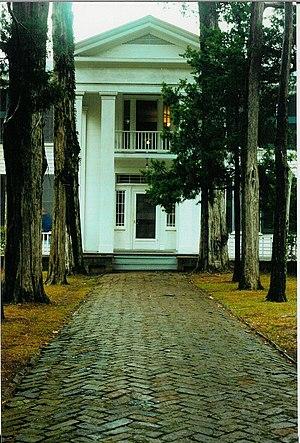
La ville d'Oxford est le siège du comté de Lafayette, dans l’État du Mississippi, aux États-Unis. La population est actuellement d'environ 28,122 habitants, en augmentation due à l'annexion récente de cinq milles carrés du comté de Lafayette, dans toutes les directions. Oxford est le siège de l'université du Mississippi, fondée en 1848, également connue sous le nom de Ole Miss.